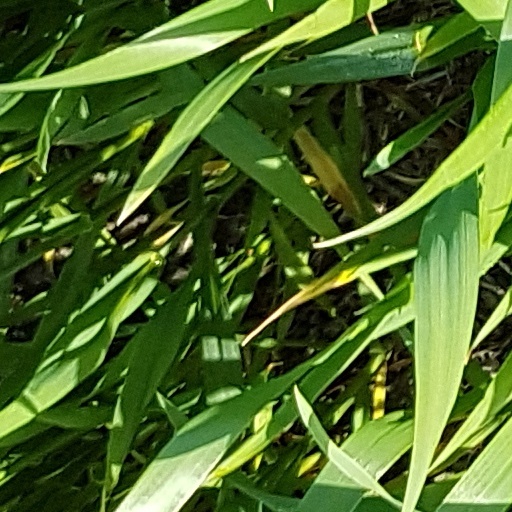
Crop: wheat